Peter Capell

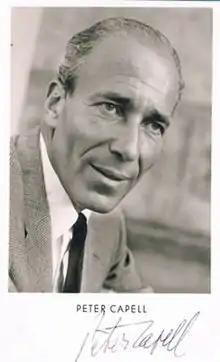
Autographed postcard

Peter Capell (3 September 1912 – 3 March 1986) was a German actor who was active on screen from 1945 until 1985. Apart from a lengthy film career, he appeared in many television series and mini-series. He appeared in many old time radio programs including the series "Dimension X".